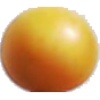
Label: cherry_wax_yellow